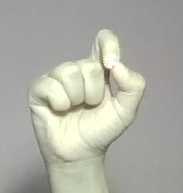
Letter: fa